Lowndes County, Georgia

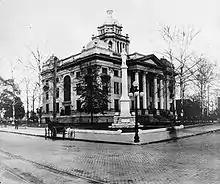
The Old Lowndes County Courthouse as it appeared around the early 1900s.

The county's former courthouse was built "circa" 1905 and is listed on the National Register of Historic Places; it was the county's seventh courthouse. The first courthouse was built in 1828 at Franklinville, the original county seat. In 1834 another courthouse was built at the new county seat of Troupville. It was replaced by a new courthouse in 1842. The 1842 structure was destroyed by a fire set by William B. Crawford in June 1858.